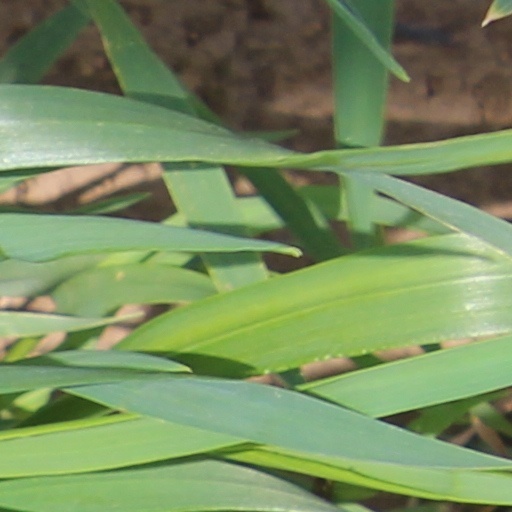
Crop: wheat